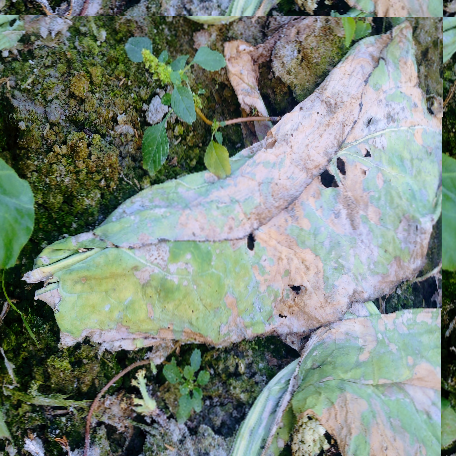
Label: Downy Mildew